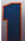
Number: 1